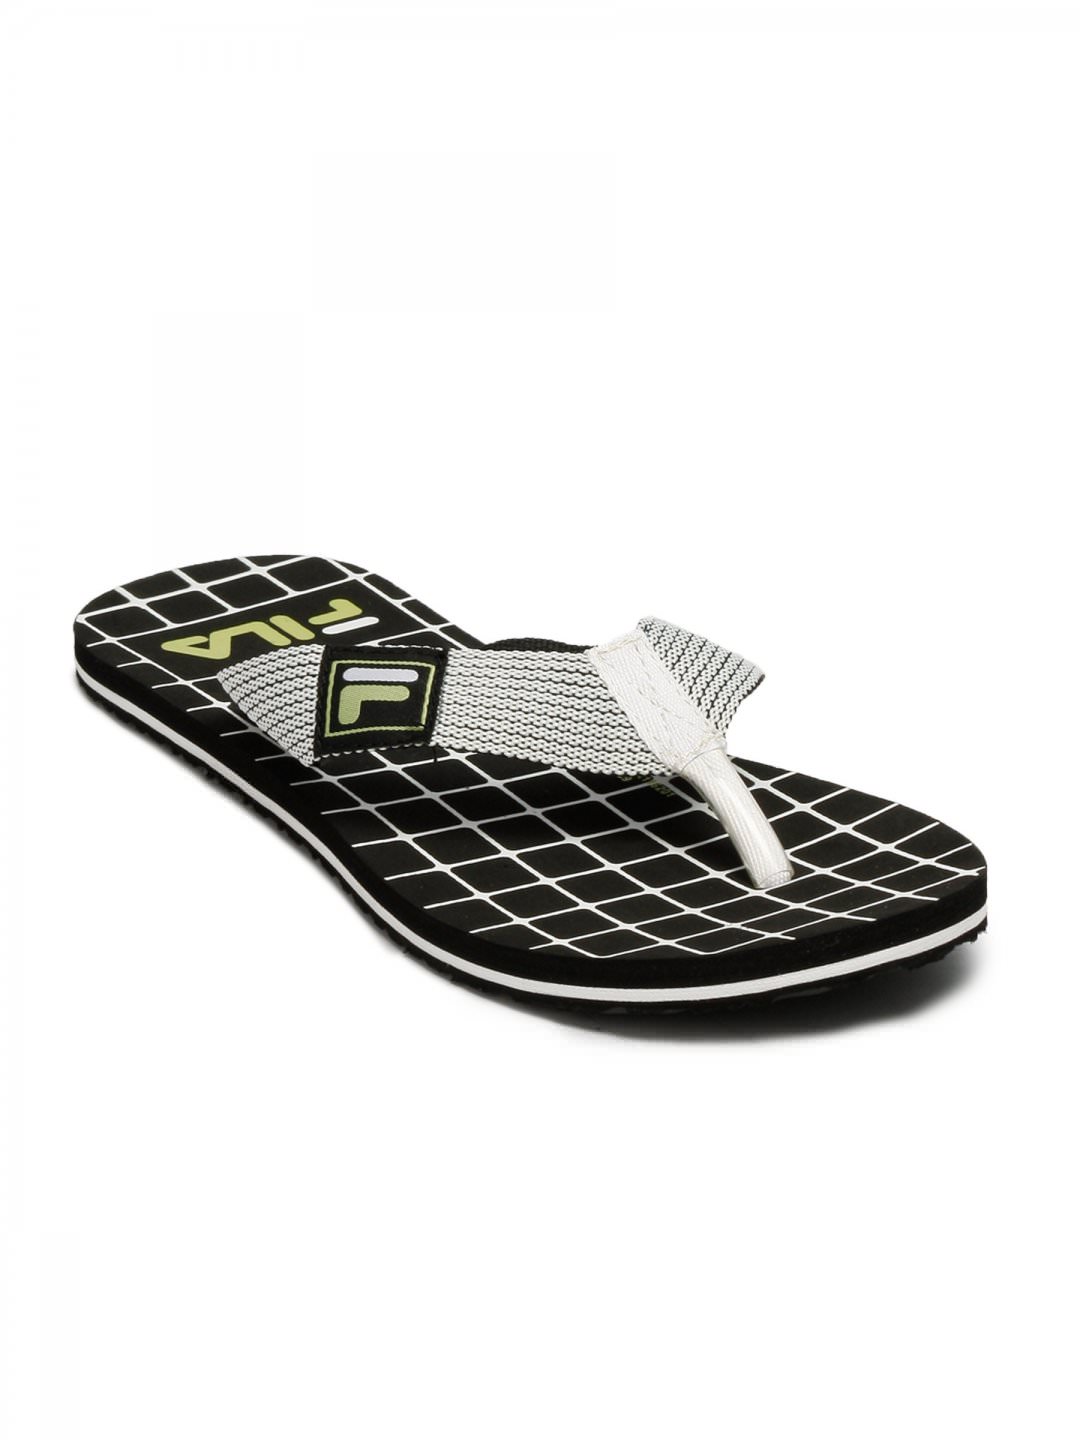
Fila Men Black Cage Flip Flops
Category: Footwear / Flip Flops / Flip Flops
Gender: Men
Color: Black
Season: Fall 2012
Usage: Casual